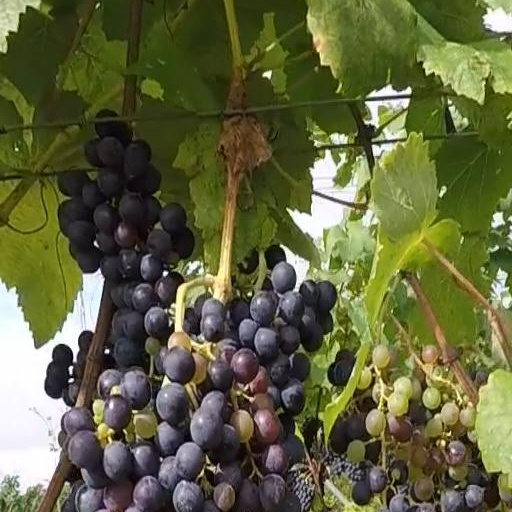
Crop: grape